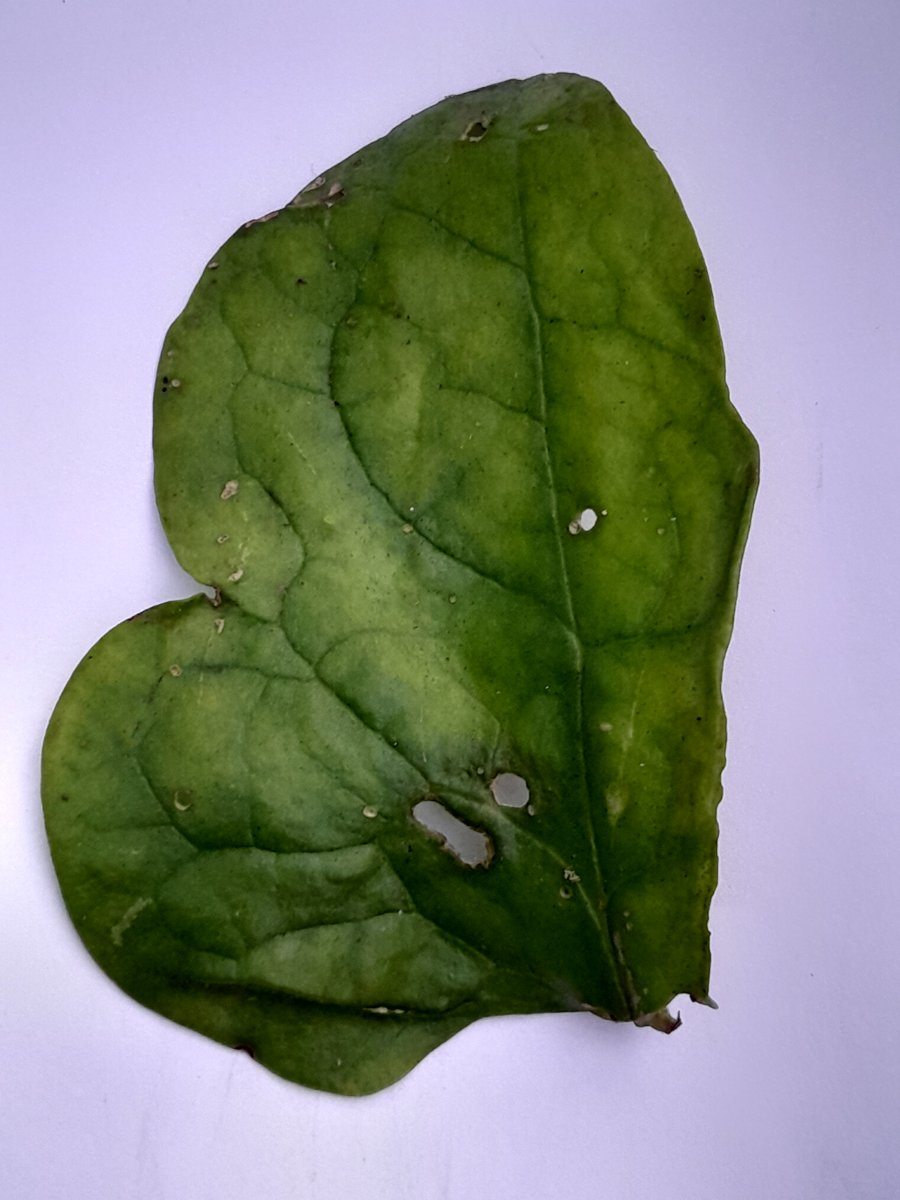
Label: Pest-Damage